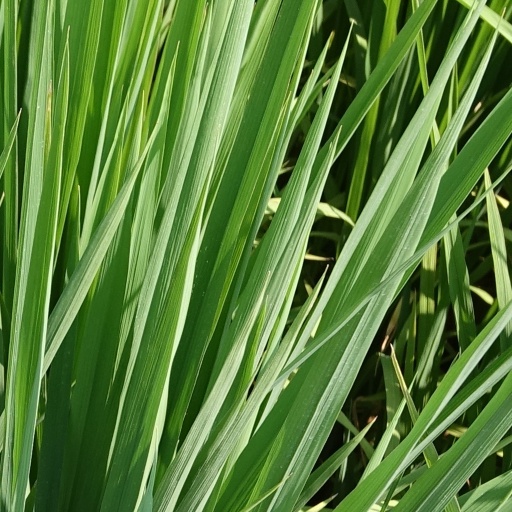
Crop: rice